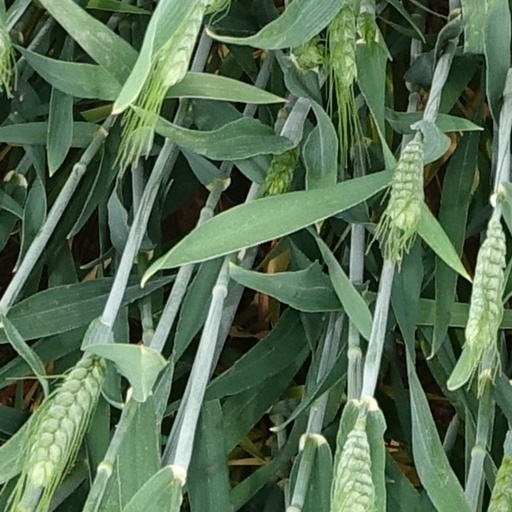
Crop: wheat